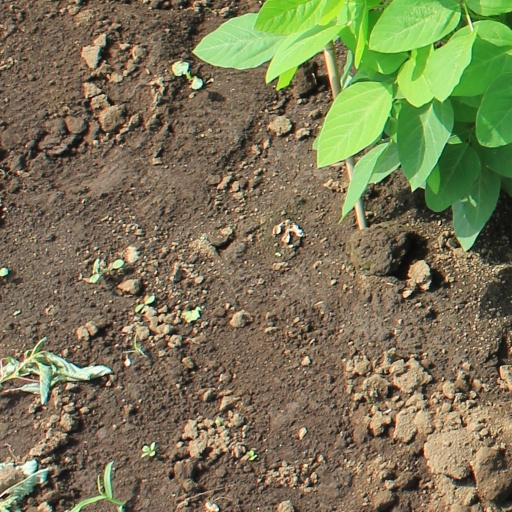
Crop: soybean